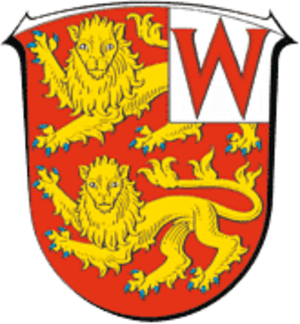
Wehrheim est une municipalité allemande située dans le land de la Hesse et l'arrondissement du Haut-Taunus.